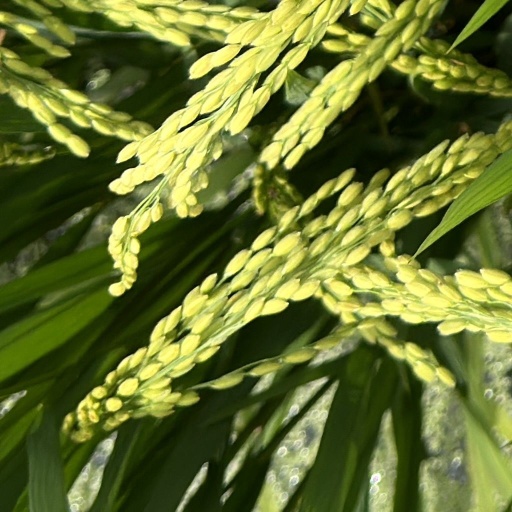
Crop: rice